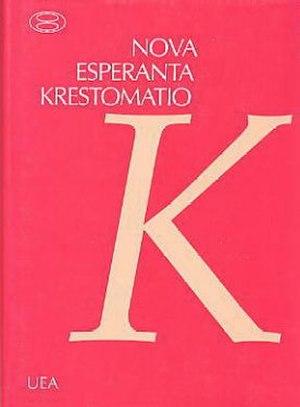
La poésie en espéranto a toujours eu une présence importante dans cette langue. Ludwik Lejzer Zamenhof fut le premier poète espérantiste, puisqu'il s'y exerça dès le premier livre Langue Internationale, avec les deux poèmes Mia penso et Ho, mia kor'.